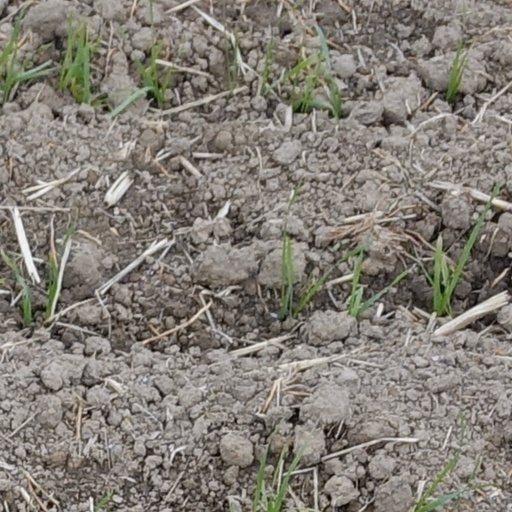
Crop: wheat